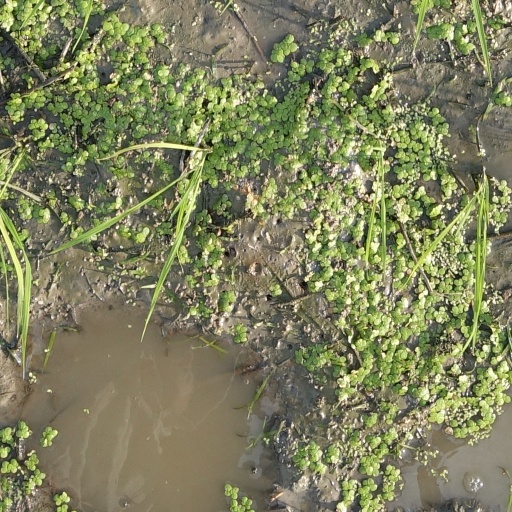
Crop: rice